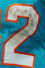
Number: 2